Jumping the broom

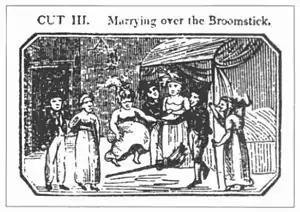
"Marrying over the Broomstick", 1822 illustration of a "broomstick-wedding" by James Catnach

Jumping the broom (or jumping the besom) is a phrase and custom relating to a wedding ceremony in which the couple jumps over a broom. It is most widespread among African Americans and Black Canadians, popularized during the 1970s by the novel and miniseries "", and originated in mid-19th-century antebellum slavery in the United States. The custom is also attested in Irish weddings.